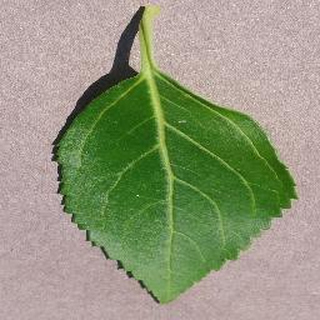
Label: healthy_cherry